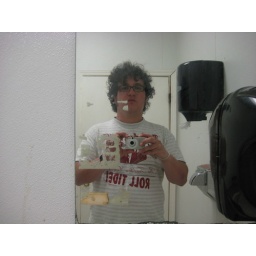
mirror in bathroom